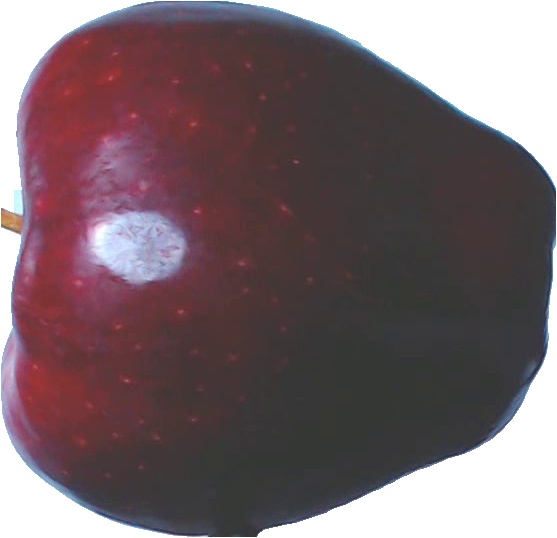
Label: apple_red_delicios_1